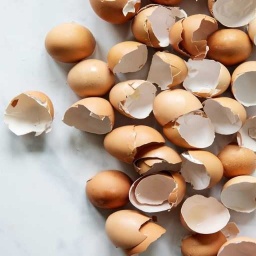
Label: eggshells